Culture of Apulia

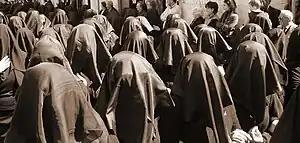
Procession of the desolate in Canosa di Puglia

A festival in Novoli commemorating the local patron saint, Anthony the Great, which has its high point on January 16 and 17, although it runs from January 7 to 18. The main attraction is a bonfire made up of thousands of bundles of vine branches that are stacked to form a huge cylinder, which is illuminated by a profusion of fireworks on the night of the 16th to the 17th. On the so-called "Days of Fire" there are numerous pyrotechnic shows and contests. In the more genuinely religious aspect, another important event is a procession and the blessing of animals - according to tradition, Saint Anthony, the "Saint of the Fire", was a pig keeper and protects domestic animals. The festivity has been held at least since 1664, the year it was made official by Bishop Luigi Pappacoda.